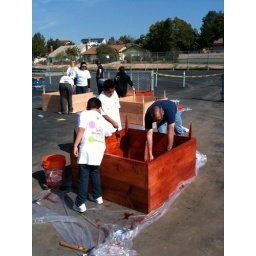
Volunteers build flower beds at an elementary school in San Diego